Belle Bennett

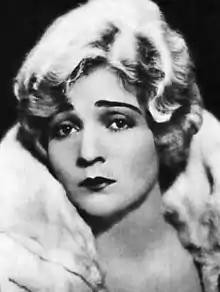
"Stars of the Photoplay", 1930

After playing the mother role in "Stella Dallas", Bennett was typecast for the remainder of her film career. She later appeared in "Mother Machree" (1928), "The Battle of the Sexes" (1928), "The Iron Mask" (1929), "Courage" (1930), "Recaptured Love" (1930) and "The Big Shot" (1931).